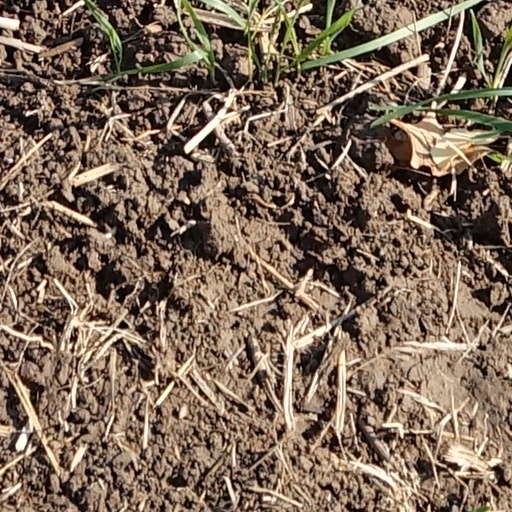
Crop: wheat